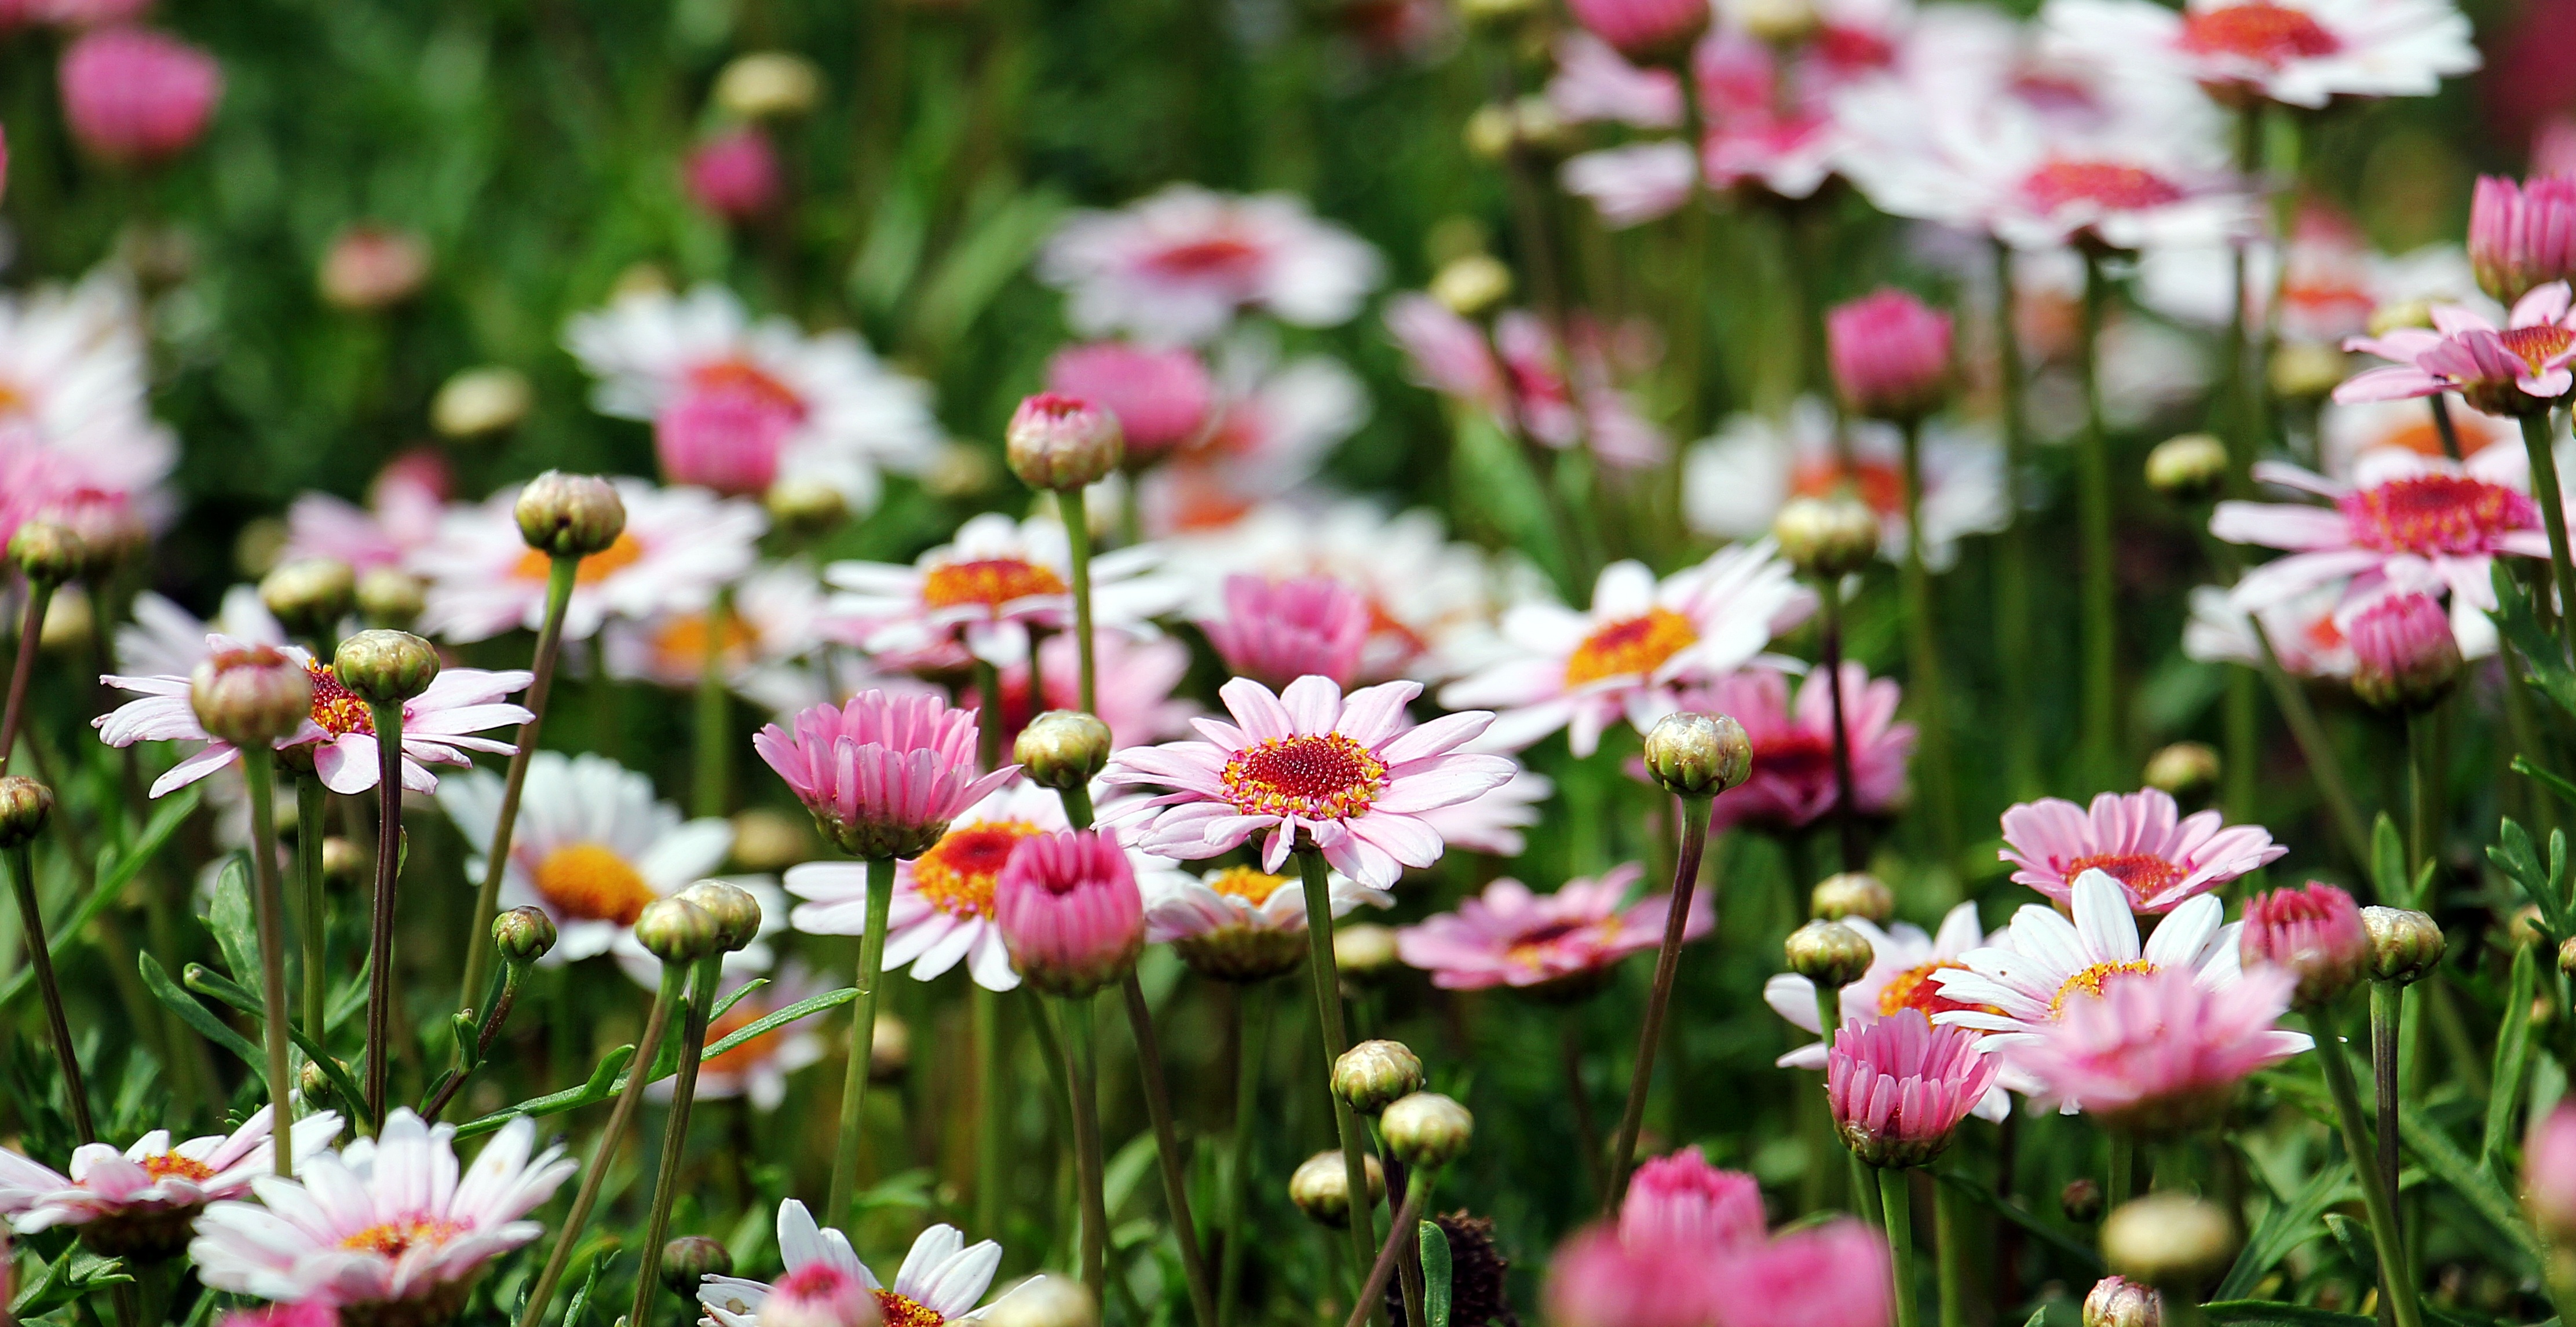
nature, grass, blossom, plant, field, lawn, meadow, flower, petal, bloom, daisy, botany, blooming, flora, plants, wildflower, flowers, petals, beautiful, flowering plant, daisy family, flower buds, annual plant, land plant, marguerite daisy, garden cosmos